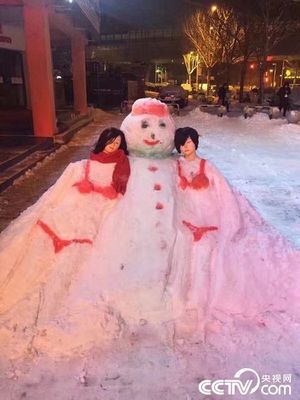
Weather: snow or frosty